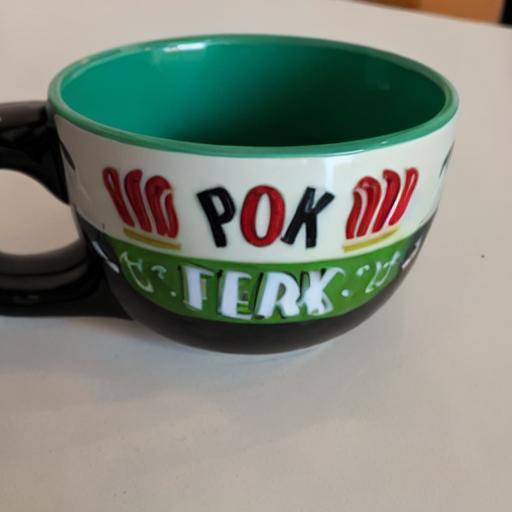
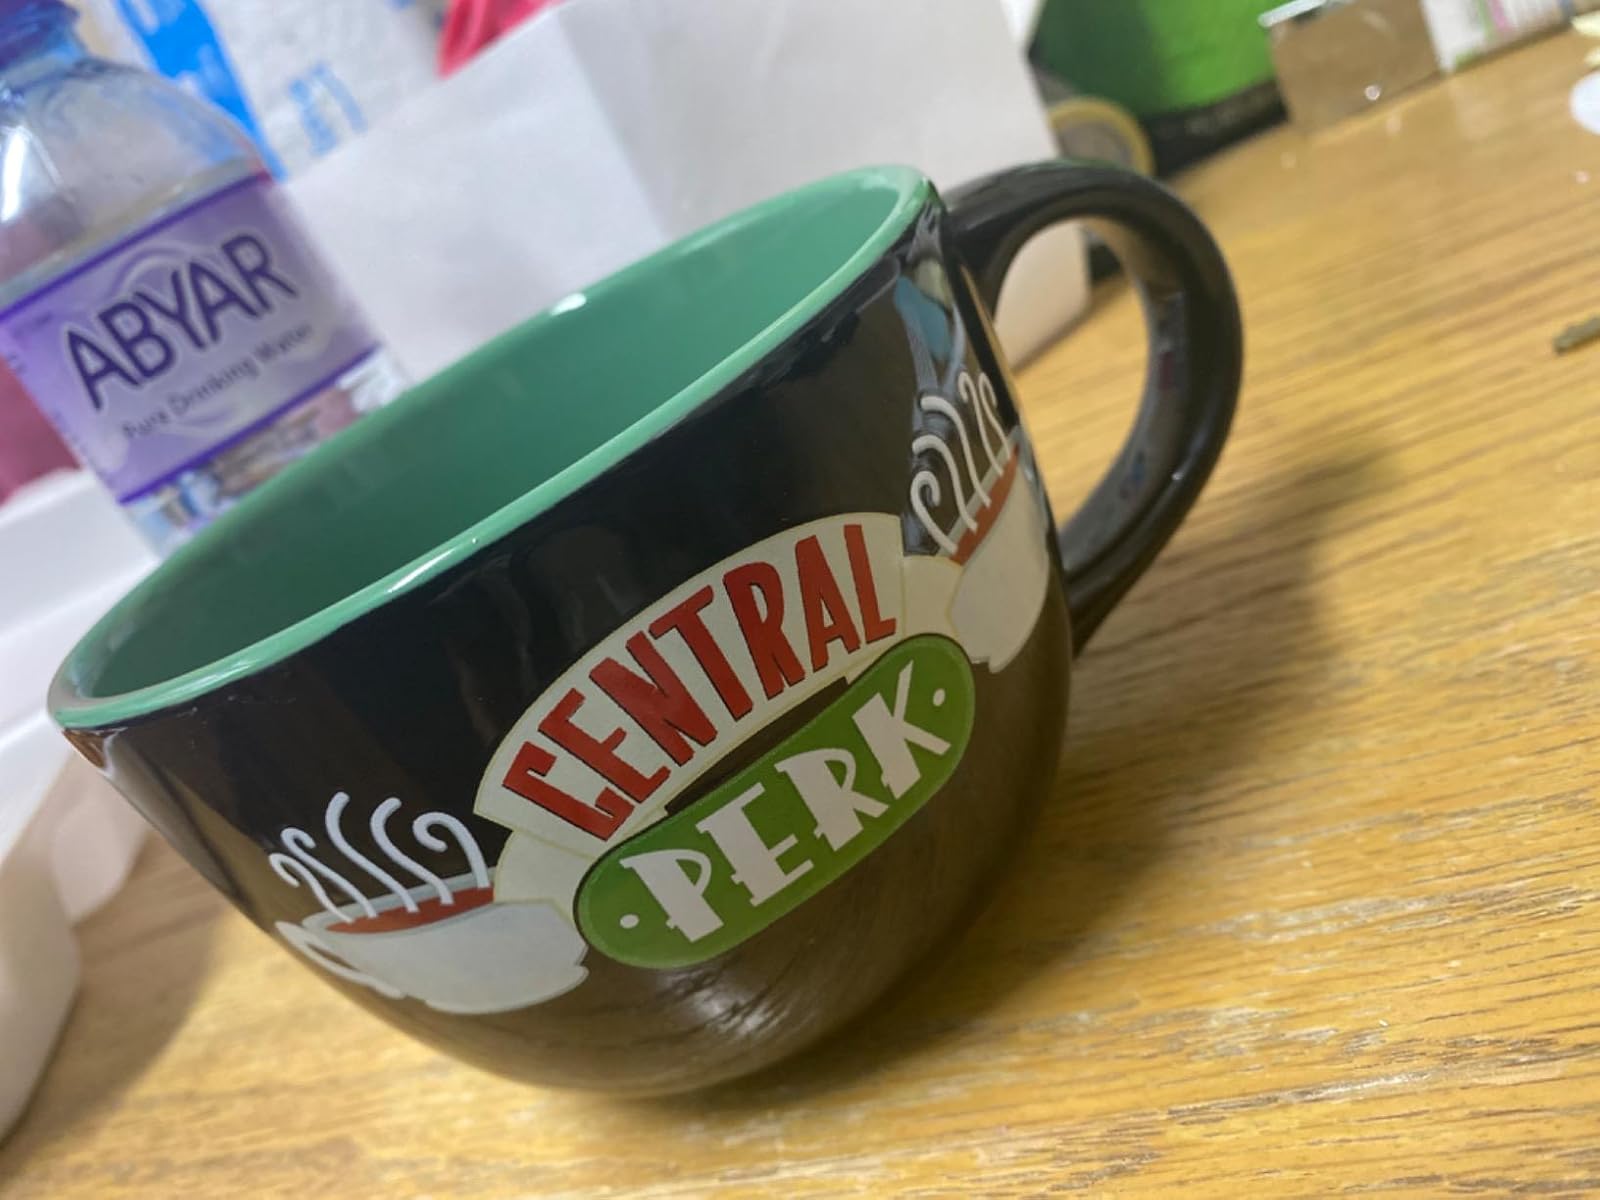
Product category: items_mug
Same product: no